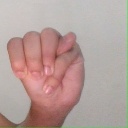
अक्षर: म